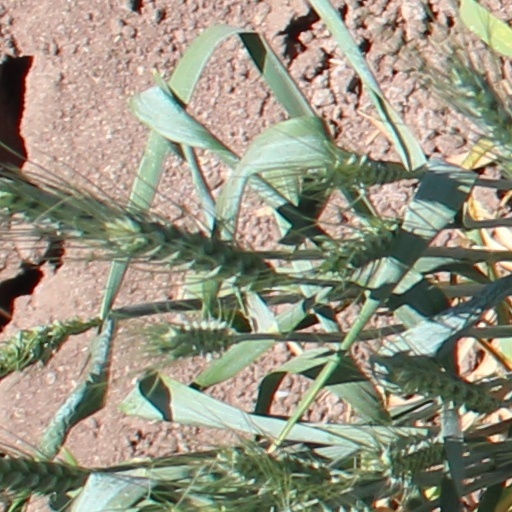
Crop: wheat